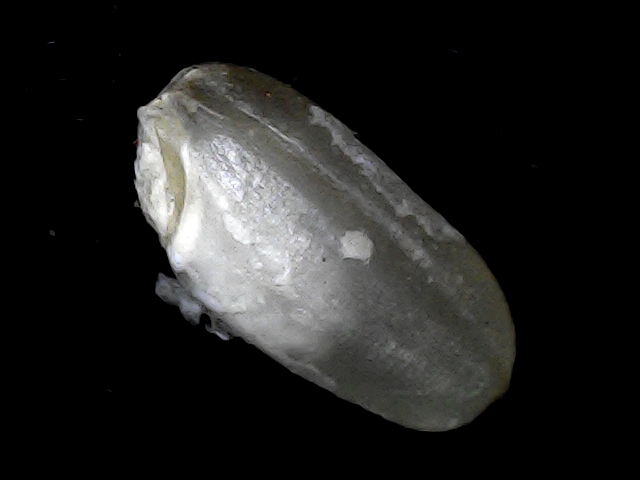
Rice variety: BD52